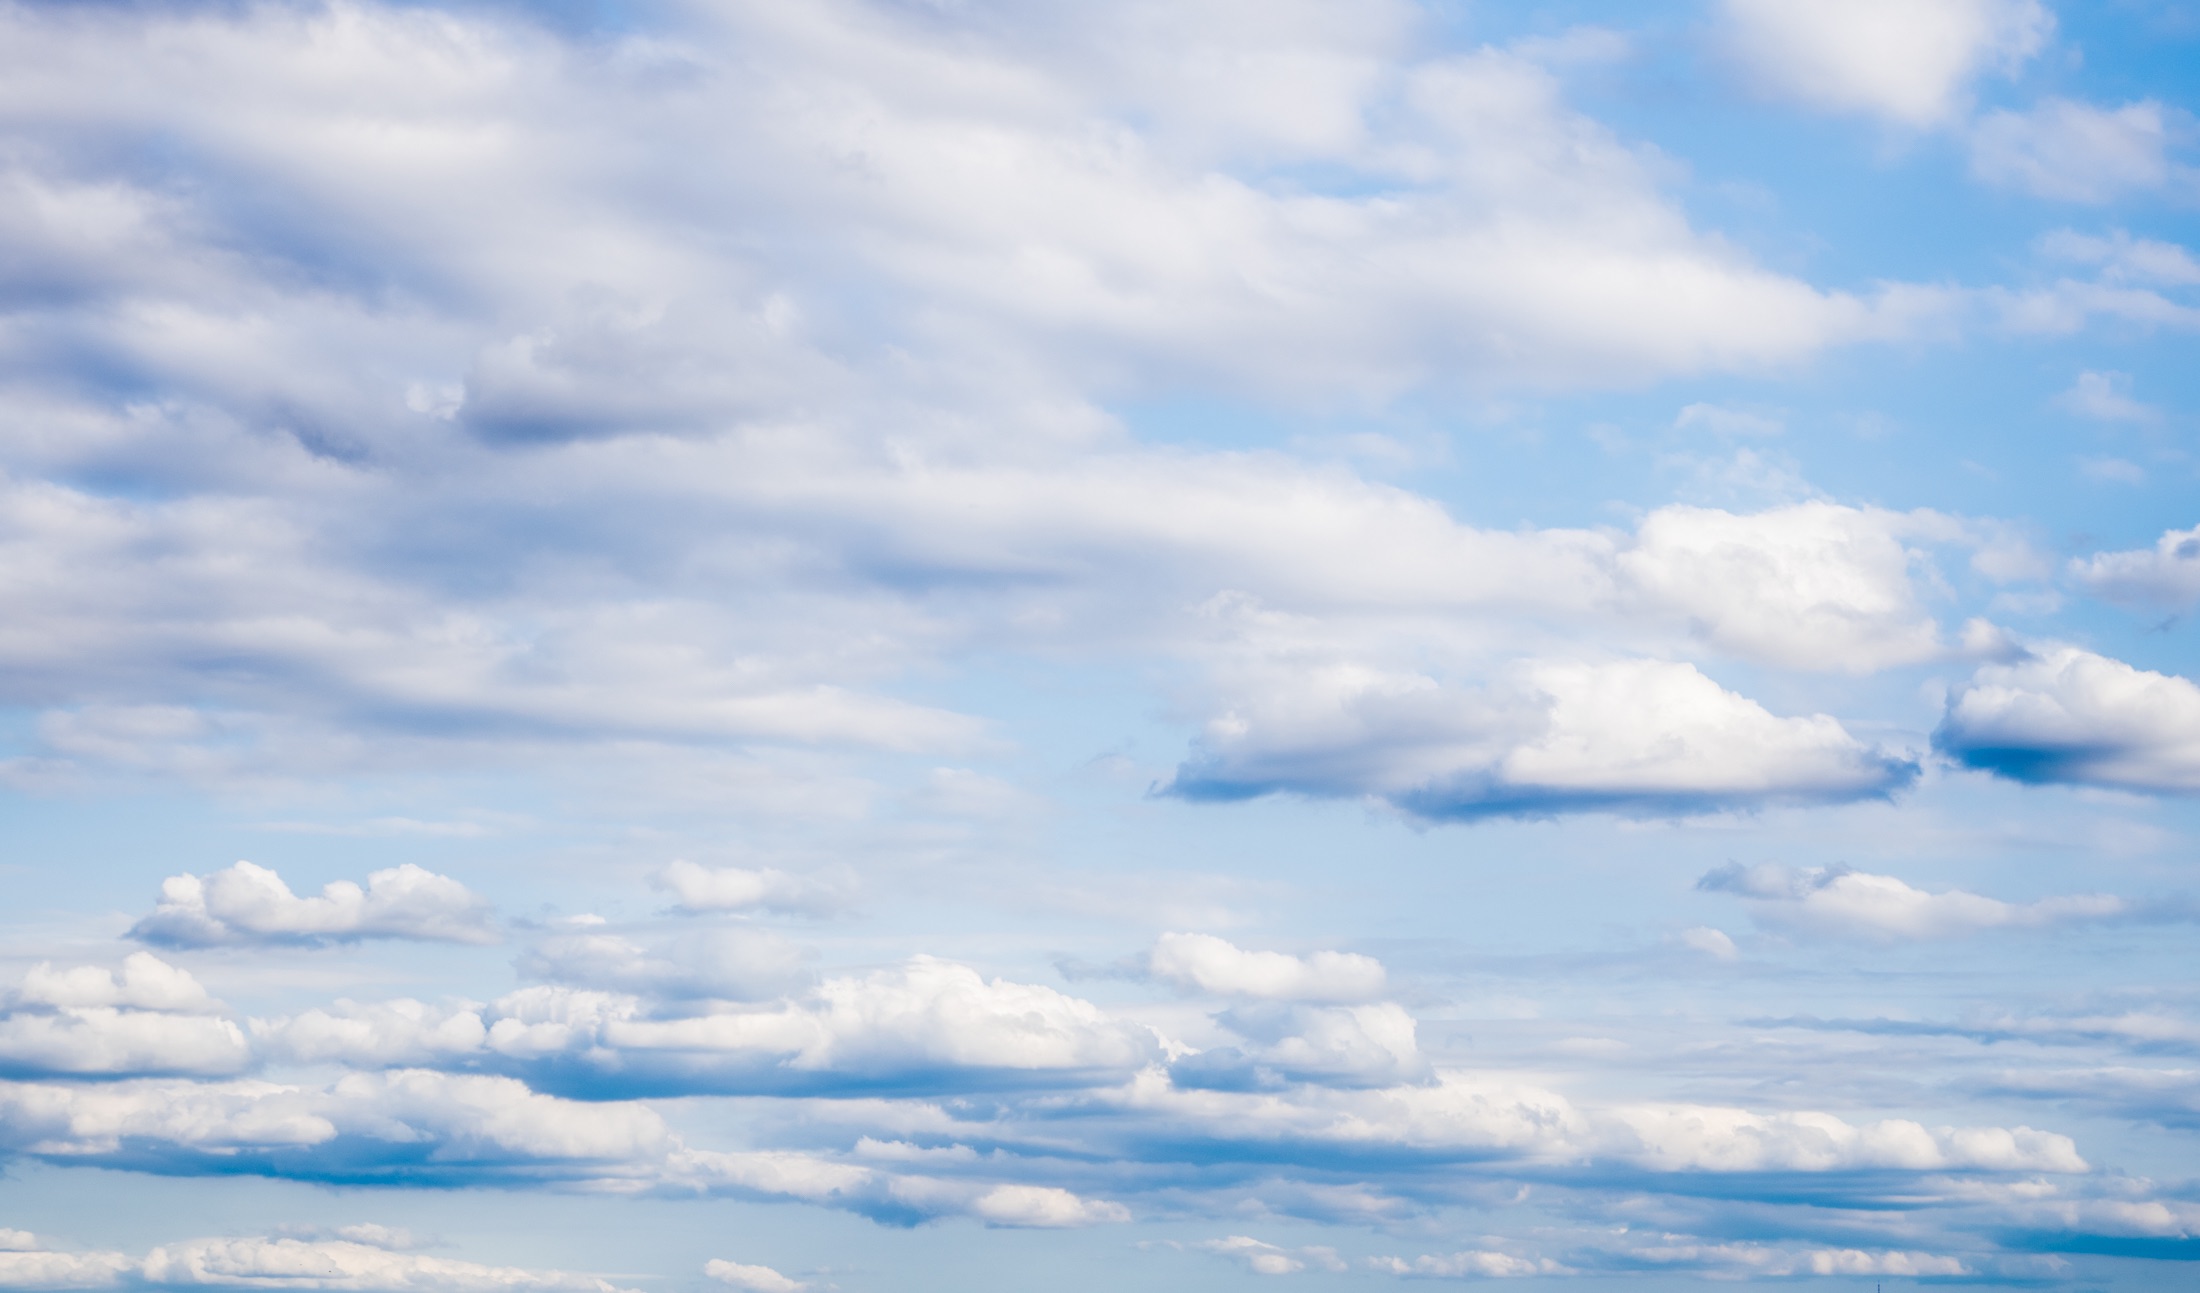
horizon, cloud, sky, sunlight, atmosphere, daytime, cumulus, blue, meteorological phenomenon, atmosphere of earth